Boise State Broncos football

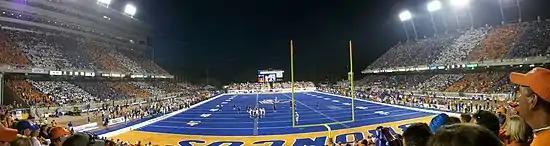
Panoramic view from the south endzone vs Oregon State in 2010 with a then-record attendance of 34,137

Following Hawkins' departure, offensive coordinator Chris Petersen was promoted to head coach. At Boise State, Petersen won two Paul "Bear" Bryant National Coach of the Year Awards, voted on by the National Sportscasters and Sportswriters Association. He is the first coach to receive this award twice, which debuted in 1986 (it has since been awarded twice to Nick Saban and three times to Dabo Swinney). Under Petersen, Boise State recorded two undefeated seasons, three undefeated regular seasons, and reached the Bowl Championship Series twice. The 2006 season was capped with a memorable upset of Oklahoma in the Fiesta Bowl, while the 2009 team defeated TCU in the Fiesta Bowl to finish at 14–0 and were fourth in both major polls. They were just the second team ever to go 14–0 in the history of major college football. Petersen brought Boise State football its highest ranking during the 2010 season. The team rose to second in the Associated Press poll during weeks 7, 8, and 9, and No. 2 in the Coaches' Poll, as well as earning the No. 3 slot in the first BCS ranking. After 2010, Boise State joined the Mountain West Conference.